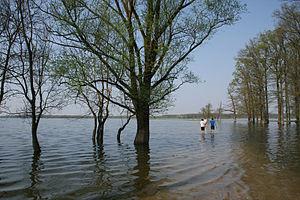
Zone alluviale de Lonjsko Polje en crue
Cet article recense les zones humides de Croatie concernées par la convention de Ramsar.